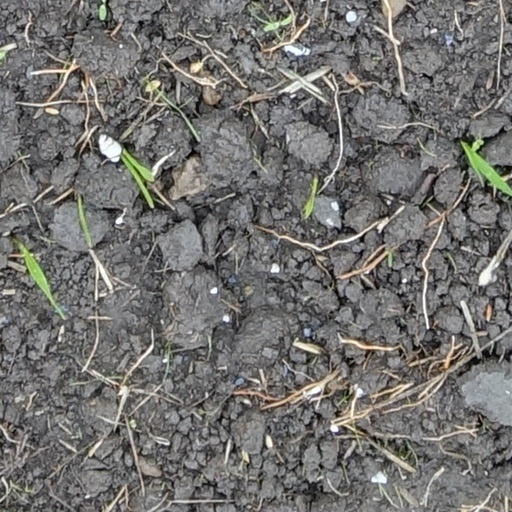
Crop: wheat